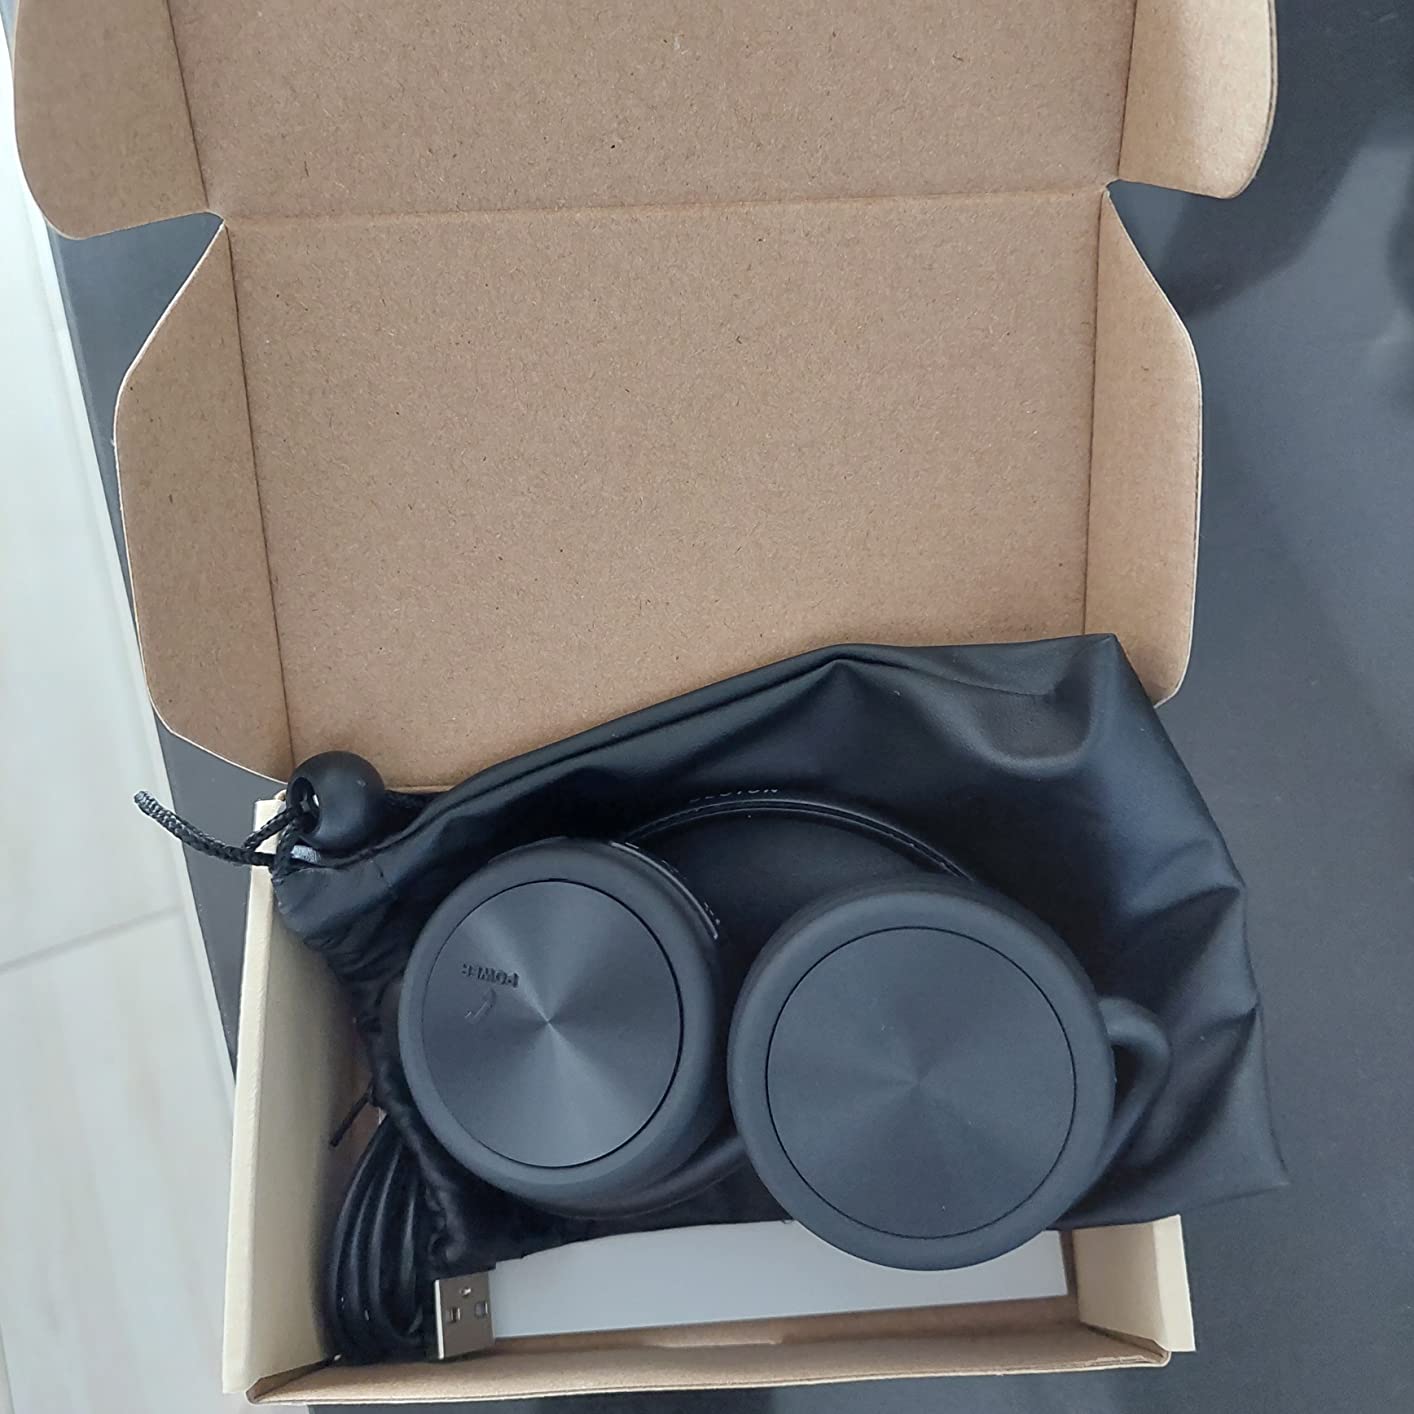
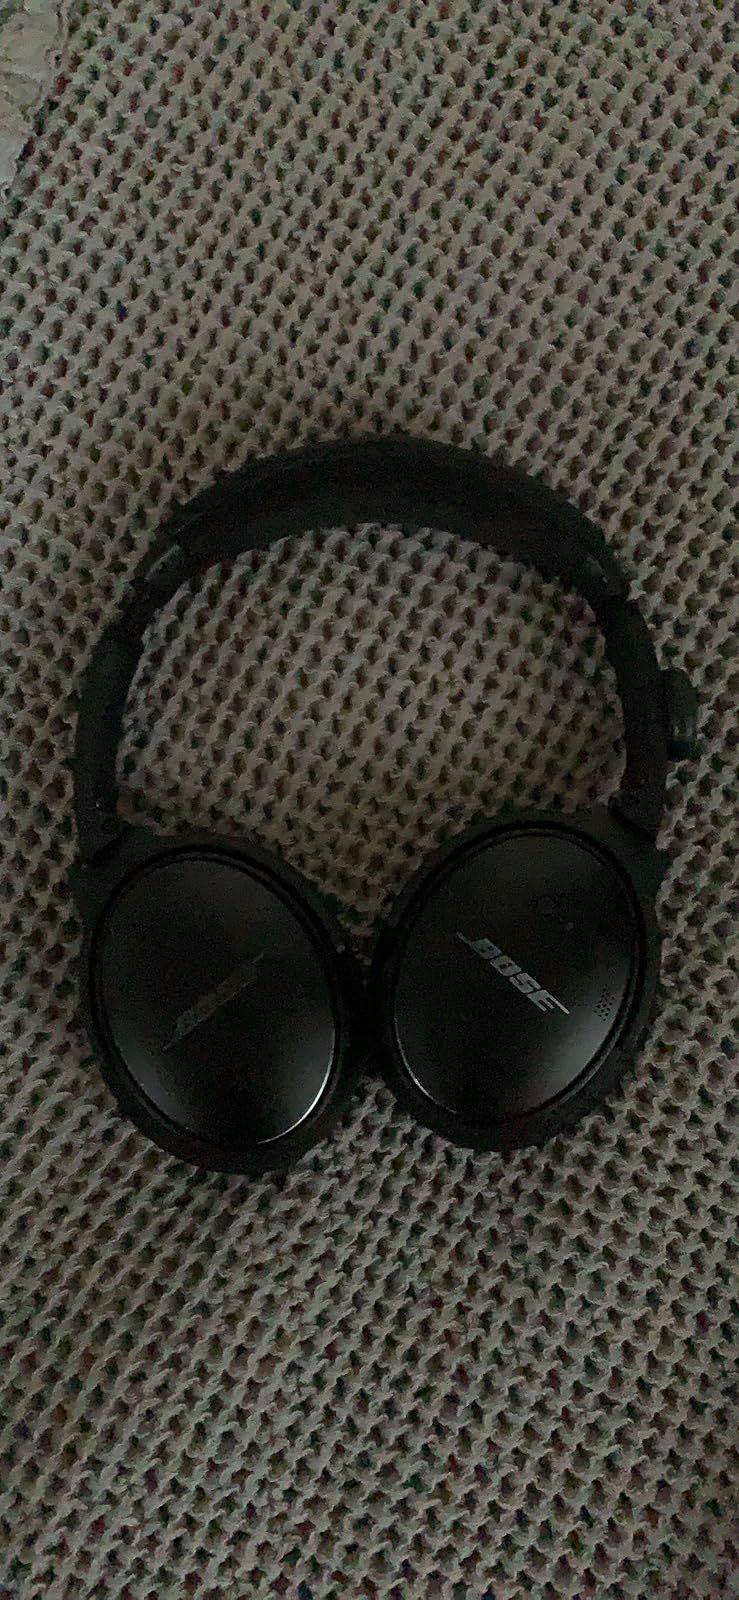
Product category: headphones
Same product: no